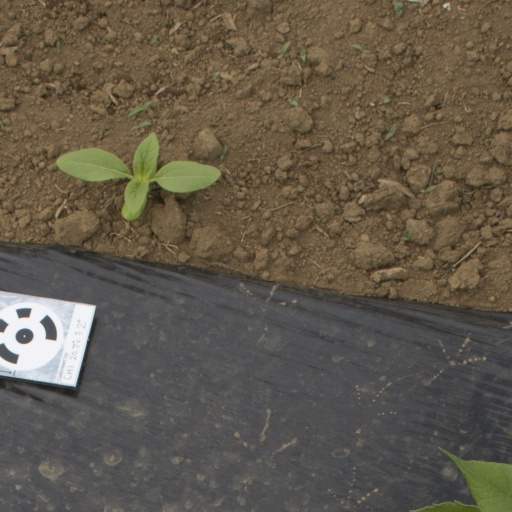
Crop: Jerusalem artichoke